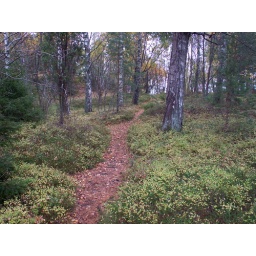
The road in the forest